Eleutherae

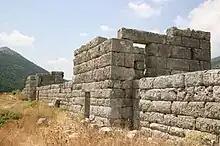
Wall of the ancient fortress of Eleutherae, seen from inside of the castle

Eleutherae is a city in the northern part of Attica, bordering the territory of Boeotia. One of the best preserved fortresses of Ancient Greece stands now on the spot of an Ancient Eleutherae castle, dated between 370 and 360 BC, with walls of very fine masonry that average 2.6m thick. A circuit of wall 860 m contained towers, 6 of them still standing along the northern edge of the site, preserved to the height of 4 to 6 m. The foundations of more towers are present. Although not as well preserved, the line of the remainder of the fortification circuit is clear, as is the location of the one large, double gate (western) and one small (south-eastern) gate. There are two small sally-ports located on the north side. The fortified area is irregular and c. 113 by 290m in extent.